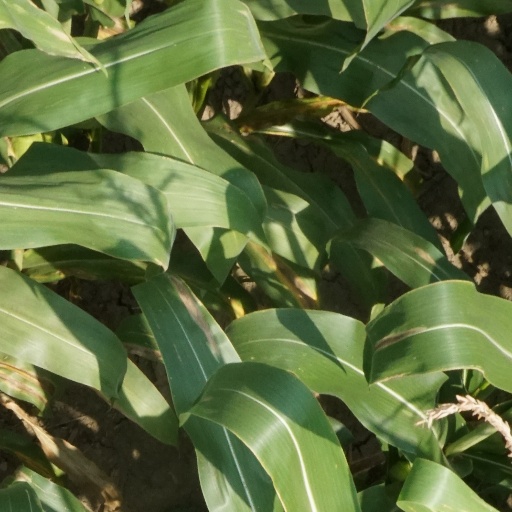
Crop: maize; corn